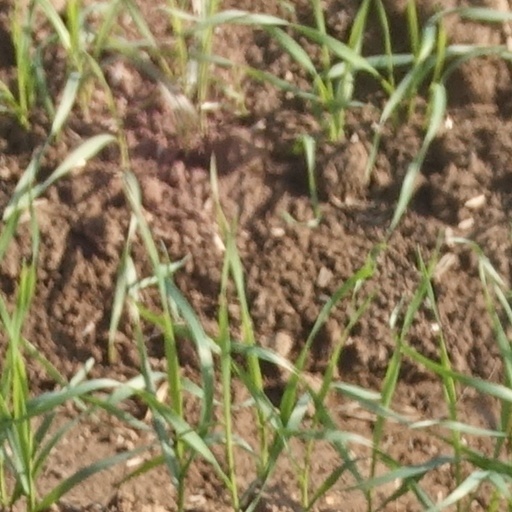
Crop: wheat